Tim Conroy

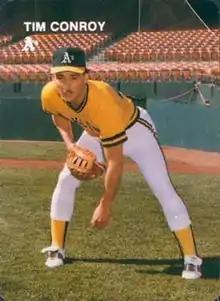

Timothy James Conroy (born April 3, 1960) is an American former professional baseball player and scout. He played in Major League Baseball as a left-handed pitcher for the Oakland Athletics (1978 and 1982–85) and St. Louis Cardinals (1986–87). He was the first person born in the 1960s to make his MLB debut.